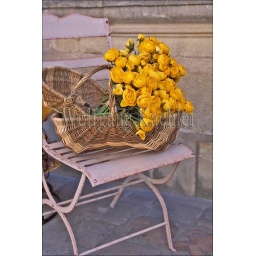
France, loire region, near chinon, azay-le-rideau, flower bouquet on chair